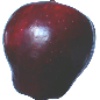
Label: red_delicious_apple